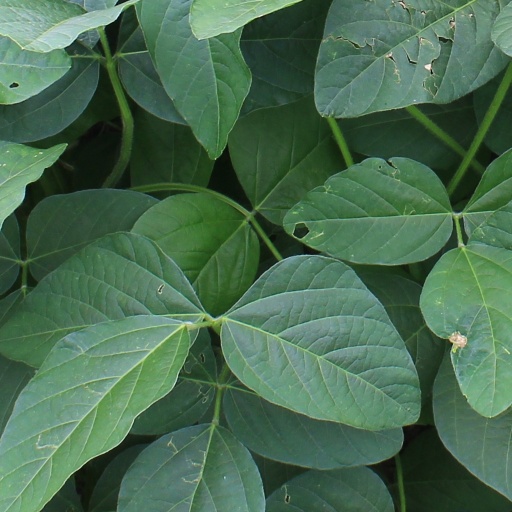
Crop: soybean